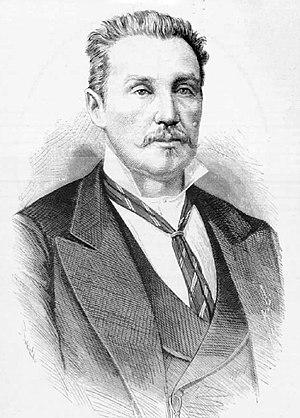
Cristóbal Oudrid y Segura est un pianiste, compositeur de zarzuelas et chef d'orchestre espagnol.